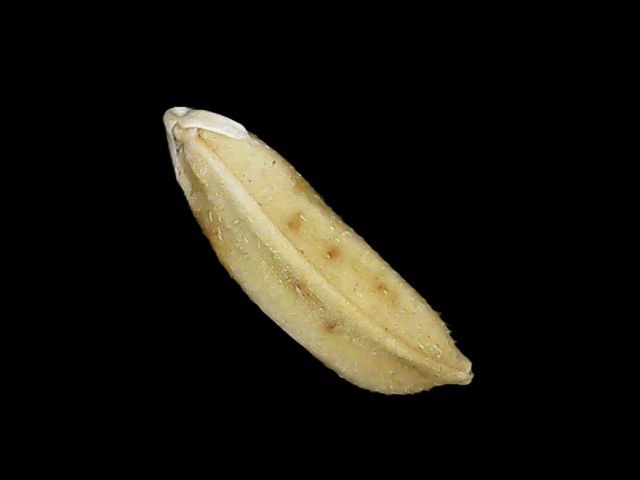
Rice variety: Bd30